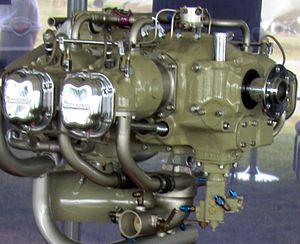
Les Continental C90 et O-200 forment une famille de moteurs d'avion quatre cylindres à plat refroidis par air et à entraînement direct ; d'une cylindrée de 3,29 ℓ, le moteur génère entre 67 et 75 kW.